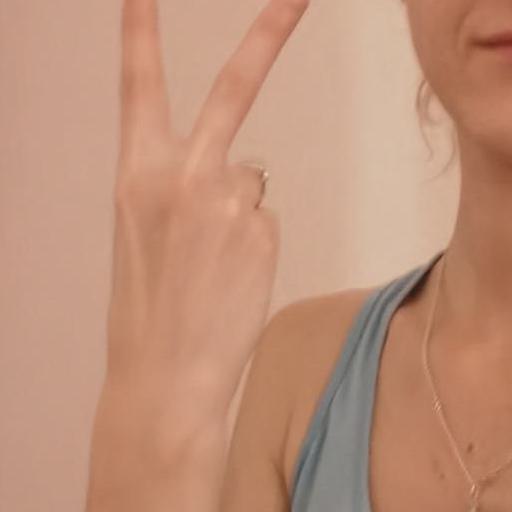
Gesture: peace_inverted